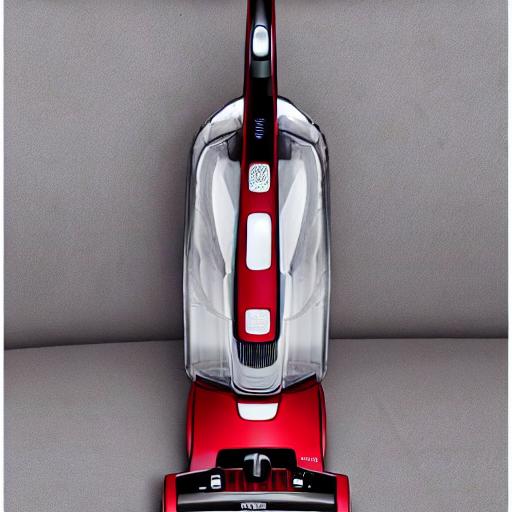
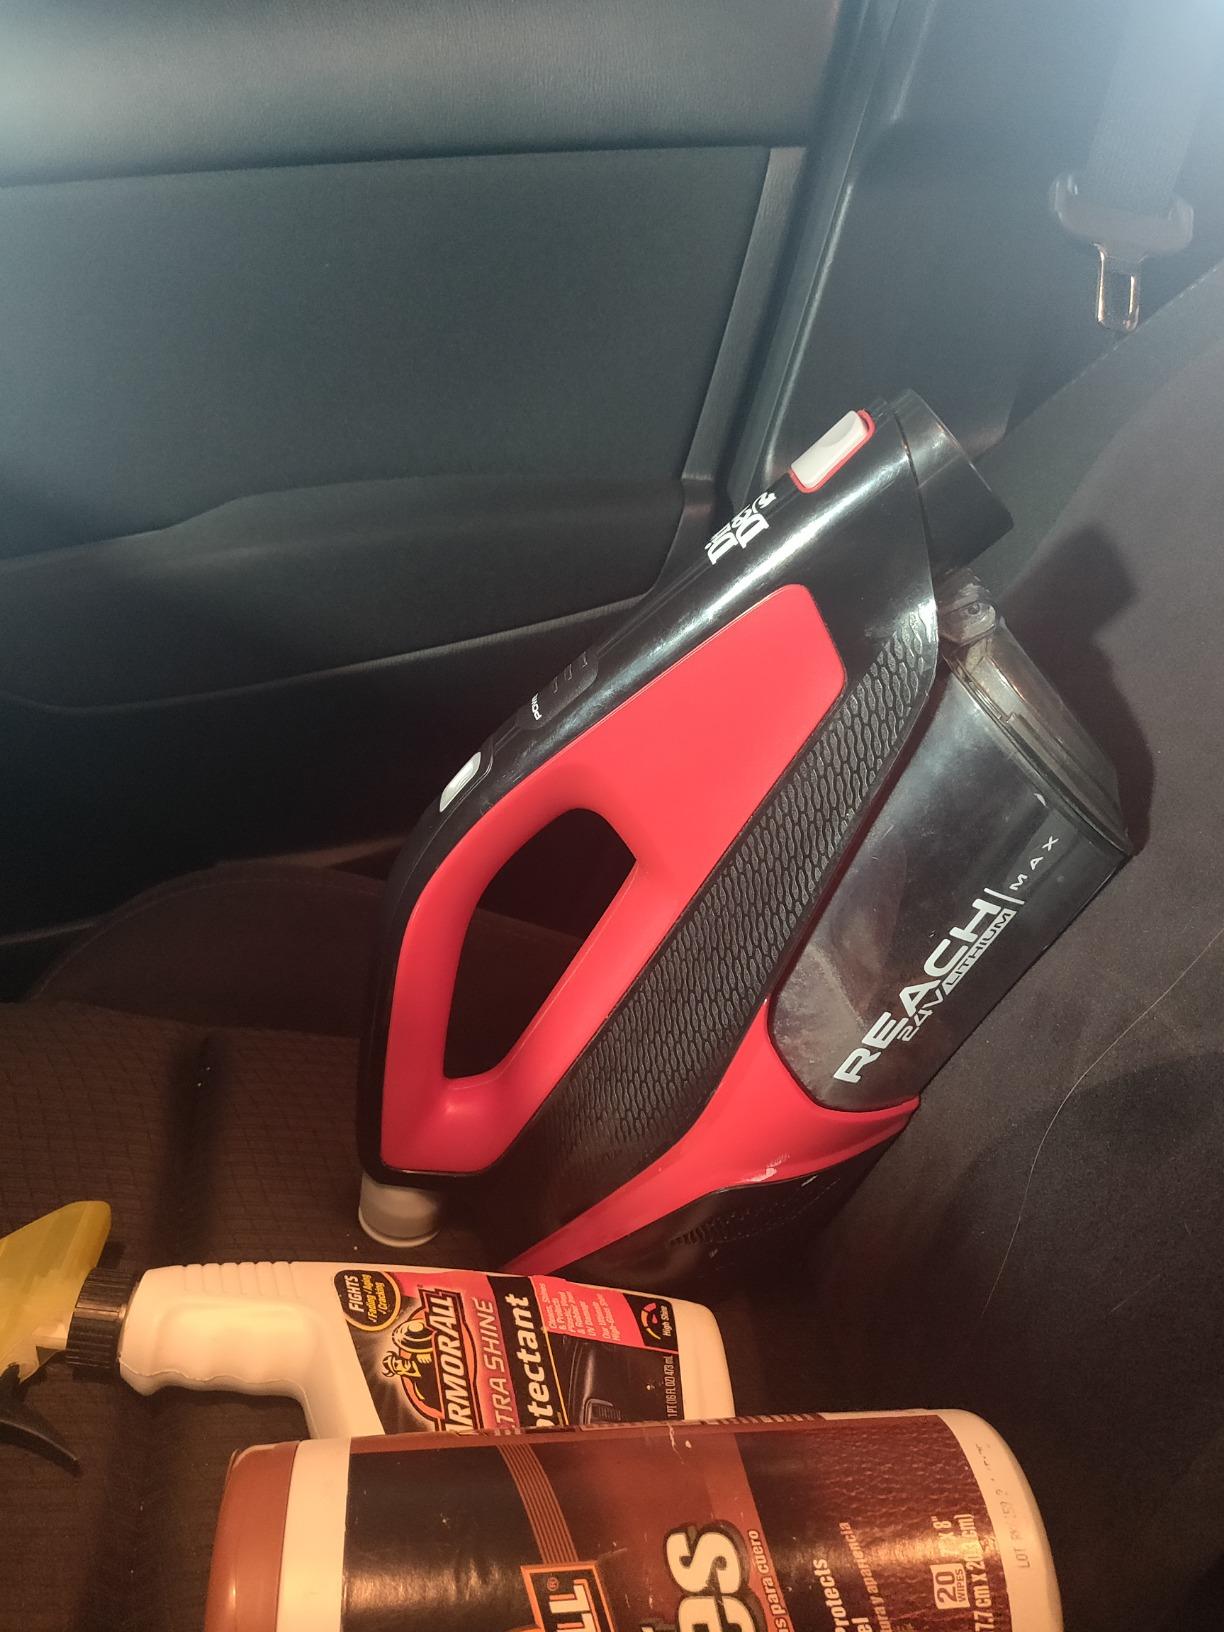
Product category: items_vacuum
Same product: no